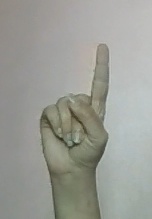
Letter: bb